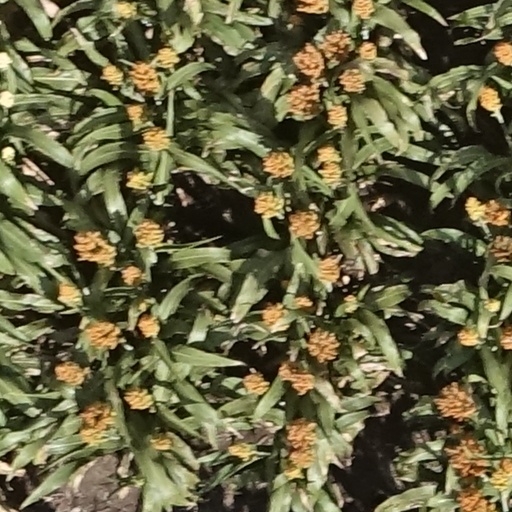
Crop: sorghum